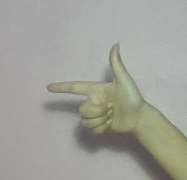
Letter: yaa